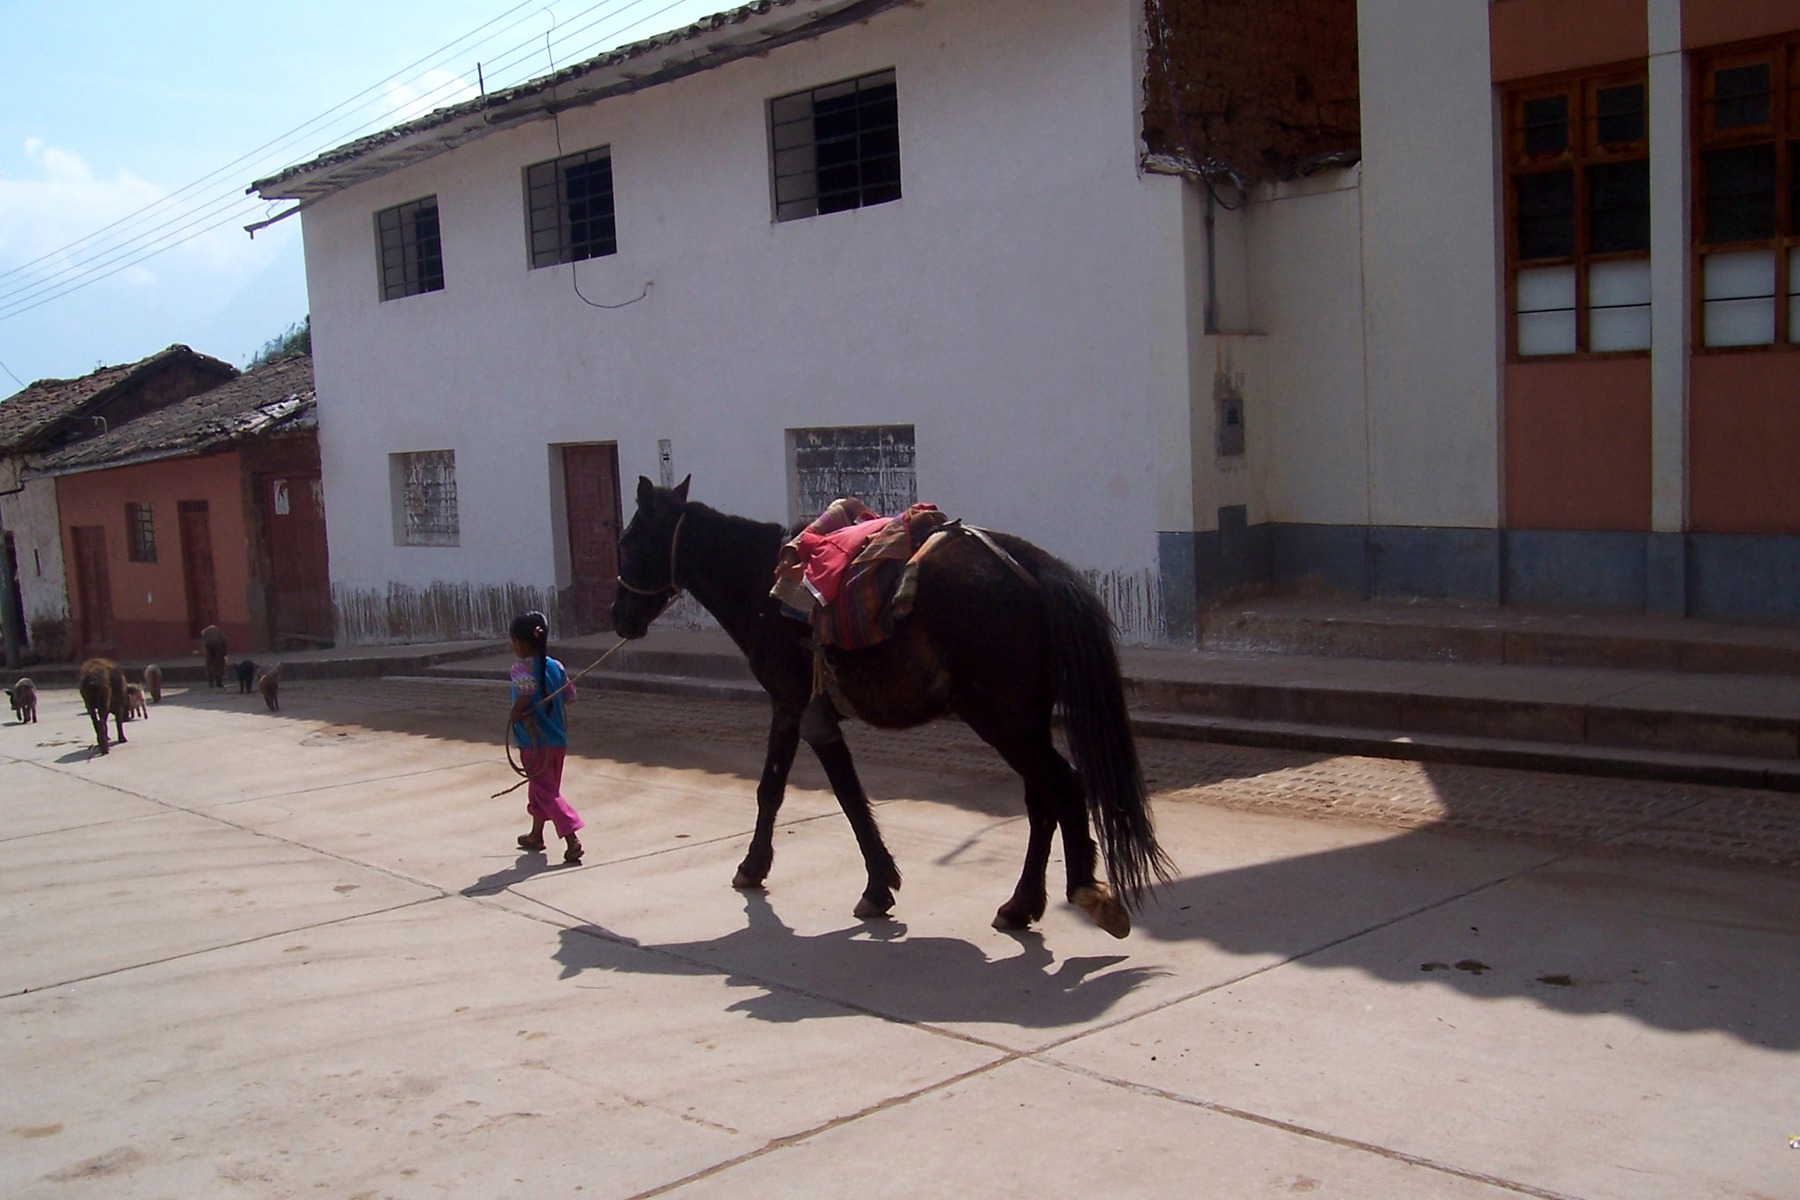
outdoor, animal, livestock, horse, mammal, stallion, peru, horses, domestic, domestic animals, horse like mammal